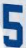
Number: 5